South Carolina State University

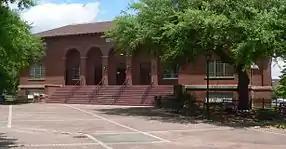

SCSU is the only university in South Carolina and only HBCU in the nation to offer a bachelor's degree in nuclear engineering. The program is accredited by the Engineering Accreditation Commission of ABET. Currently, it operates through a strategic partnership with North Carolina State University and University of Wisconsin-Madison.